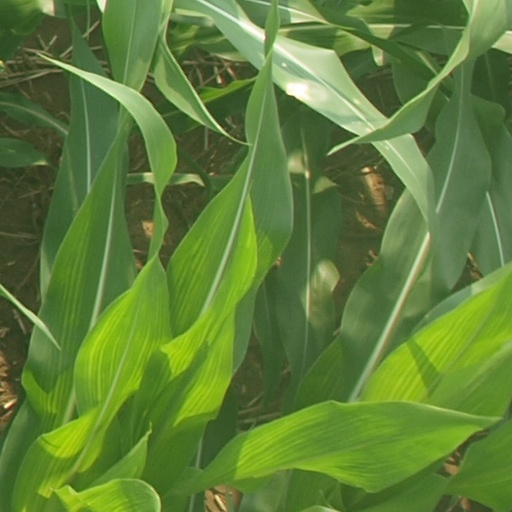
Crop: maize; corn